Balika Vadhu

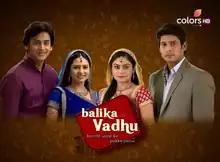

Balika Vadhu is an Indian soap opera that aired on Colors TV between 21 July 2008 to 31 July 2016 with 2,245 episodes. The story is set in rural Rajasthan and revolves around the life of a child bride from childhood to womanhood.